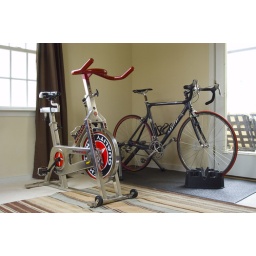
This is my setup in my house for training on my road bike. My wife uses the stationary bike.